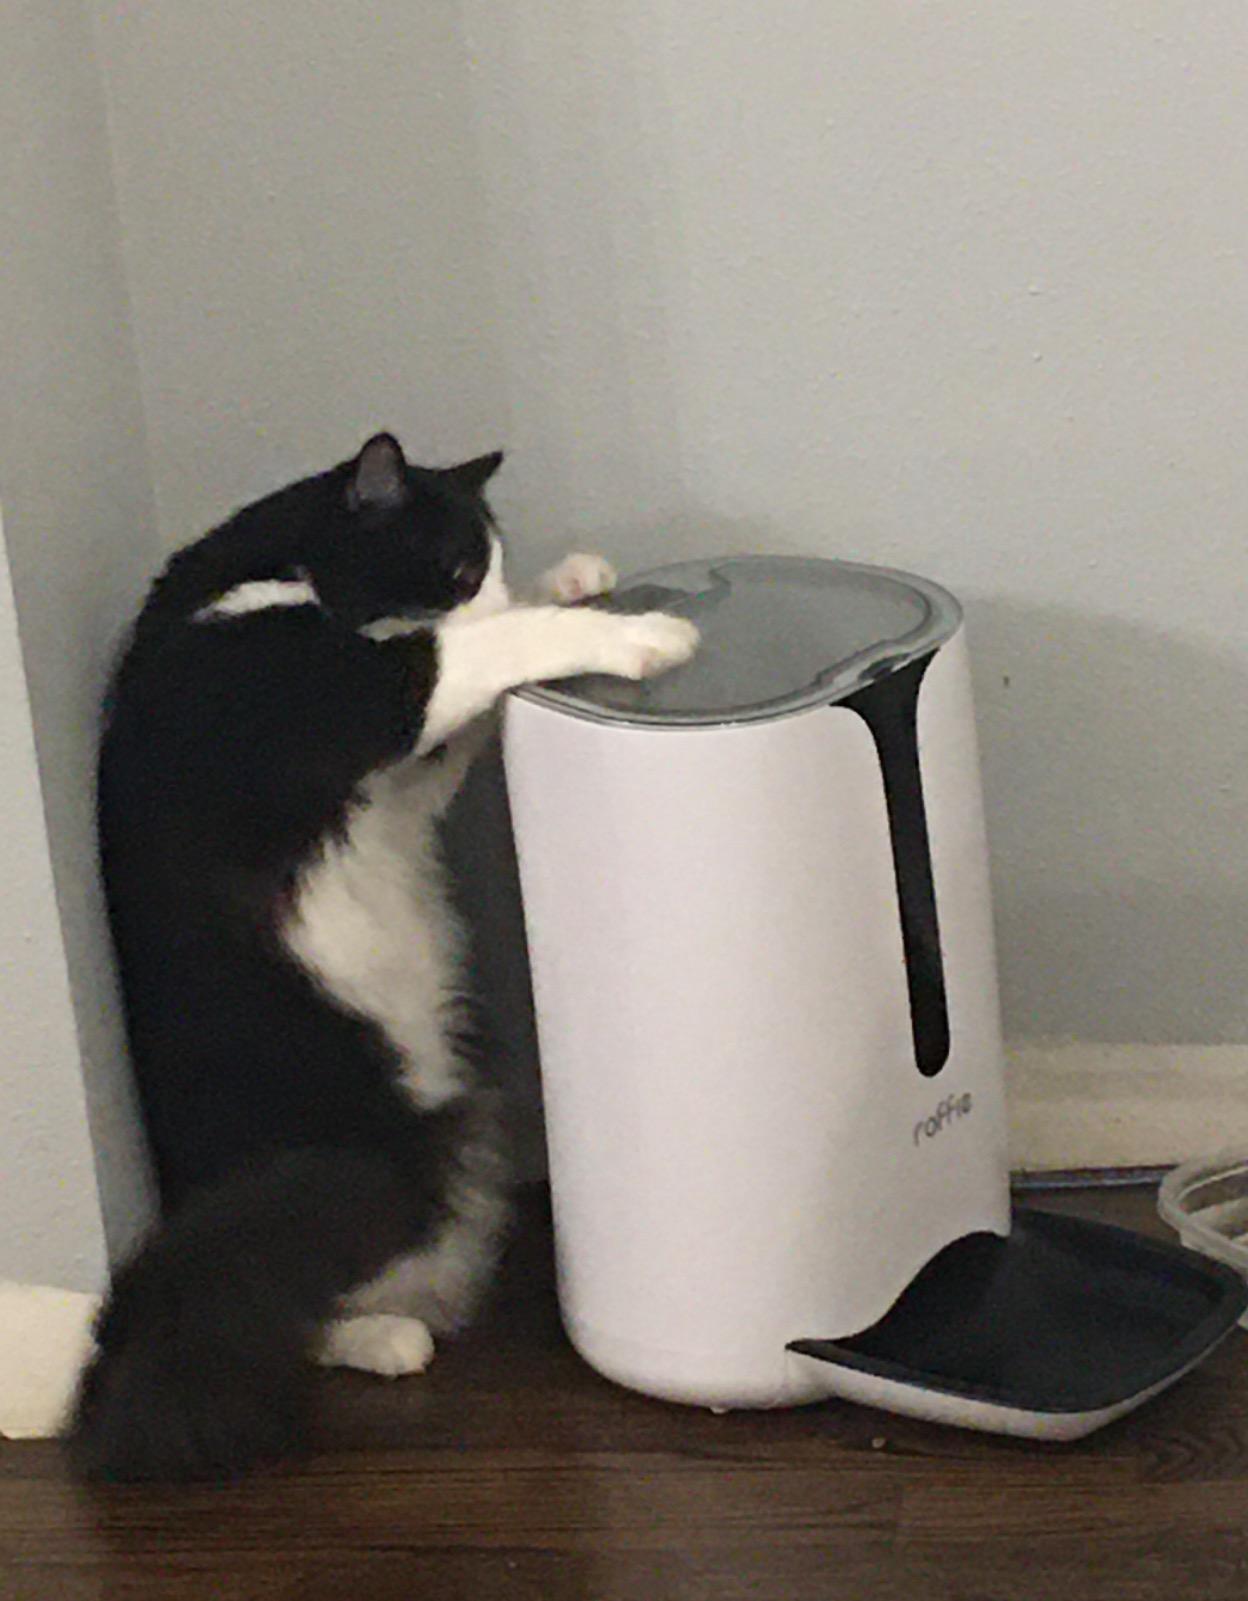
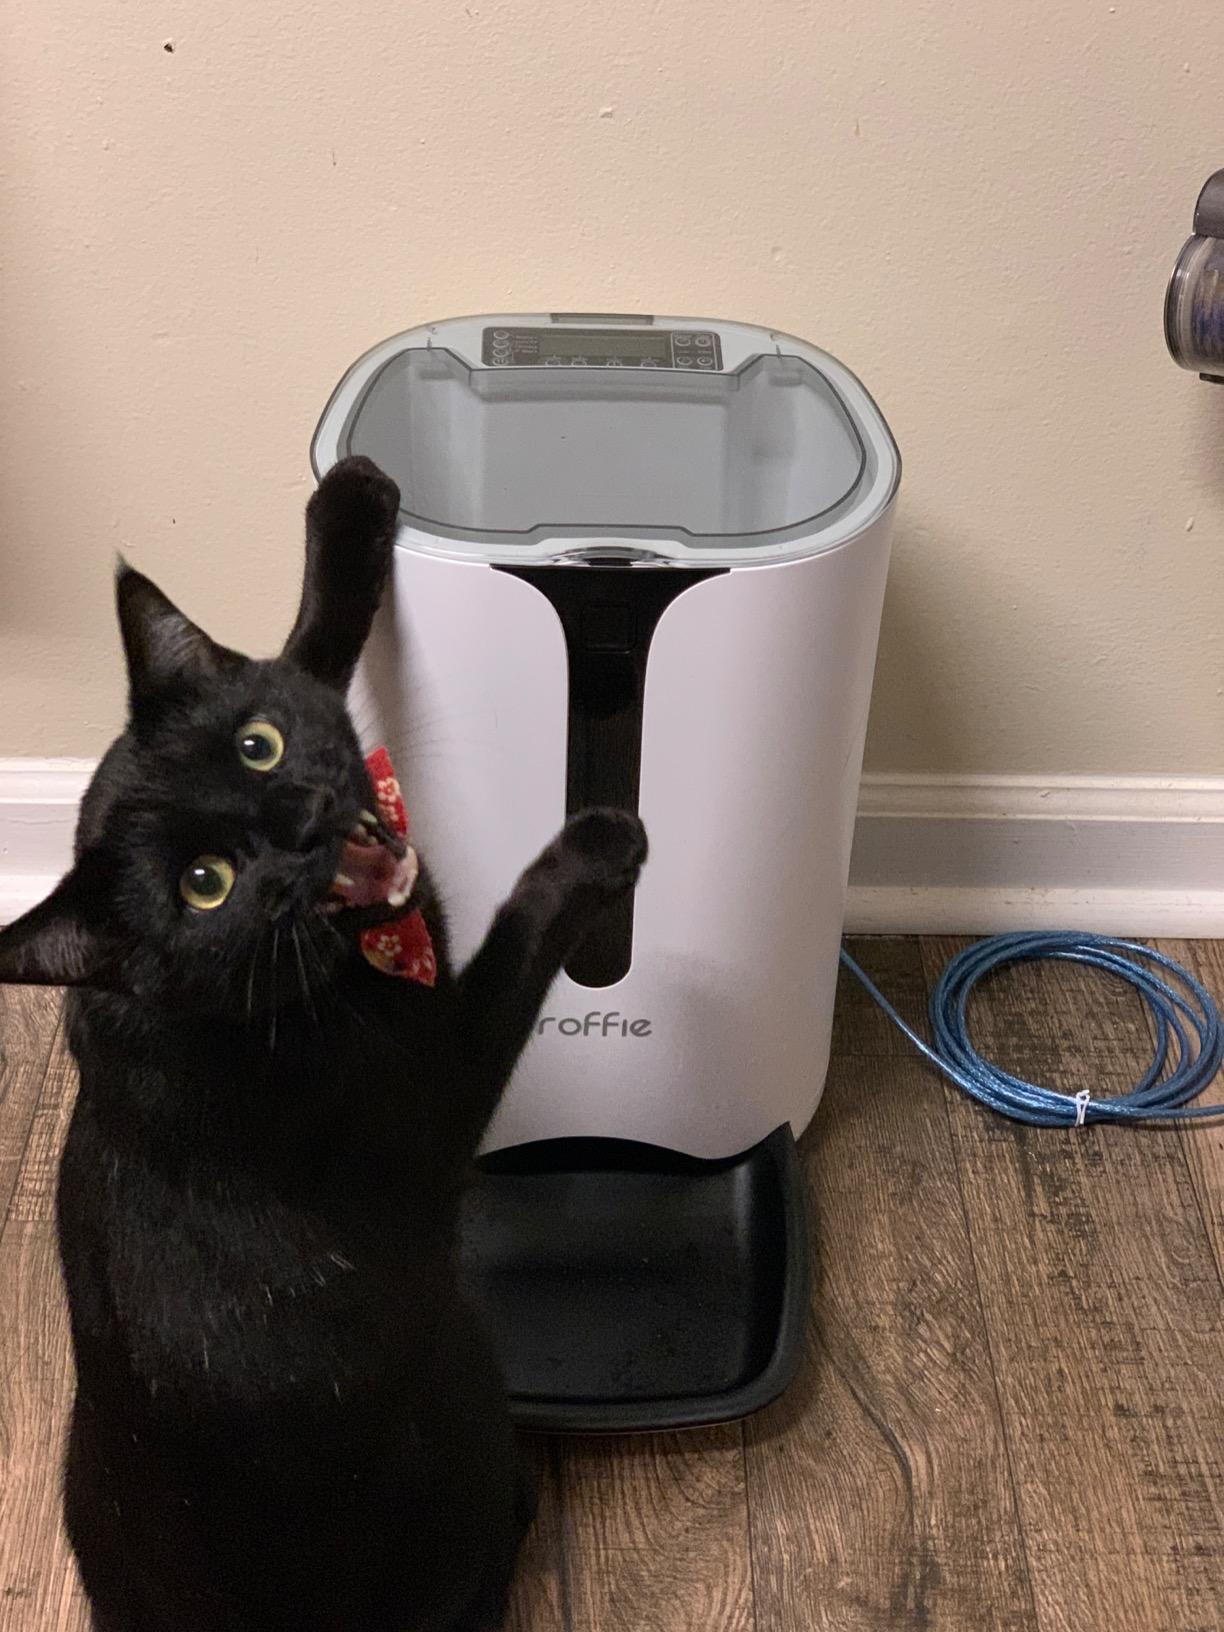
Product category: items_feeder
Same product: yes